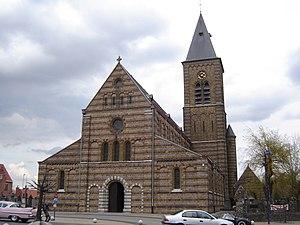
Passendale graphie néerlandaise, Passchendoale graphie flamande, ou Passchendaele graphie française, est commune rurale proche d'Ypres. Elle est depuis 1977 une section de la commune belge de Zonnebeke située en Région flamande dans la province de Flandre-Occidentale.